2020 Israeli legislative election

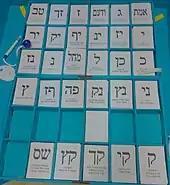
Ballot papers during the election

Three television channels released exit polls shortly after polls closed at 22:00. Following their release, Netanyahu tweeted "Thanks" in Hebrew. Around three hours later, two of the channels released updated polls that took into account voting between 20:00 and 22:00, which showed a slight drop in predicted seats for the right-wing bloc.